Øysand

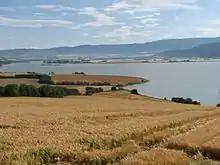
Gaulosen, a branch of Trondheim Fjord, with Øysand in the background. Photo taken from Byneset.

The Øysand area measures about . The Gaula River borders Øysanden to the north and east, separating it from Trondheim Municipality to the northeast. To the west there is a shallow sandy beach on the shore of Gaulosen, a branch of Trondheim Fjord. To the south, the section of European route E39 from Klett to Orkanger crosses the area. Øysanden is a flat plain and most of the land is used for growing grain. There is also some industry there and a campground along the beach. The best-known native of the area is the musician, composer, and actor Ivar Gafseth, who is known from the television series "The Julekalender" and the Trøndelag Theater.